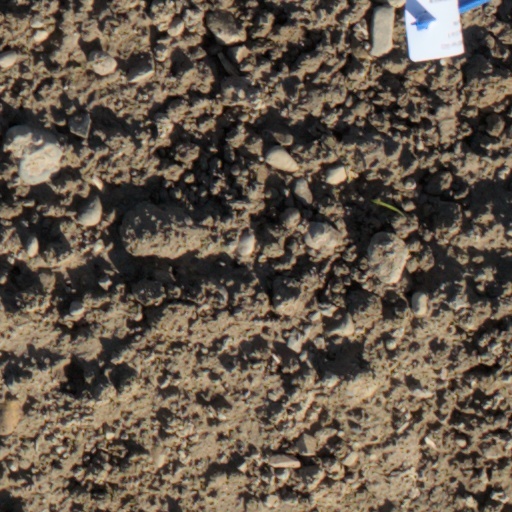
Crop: wheat